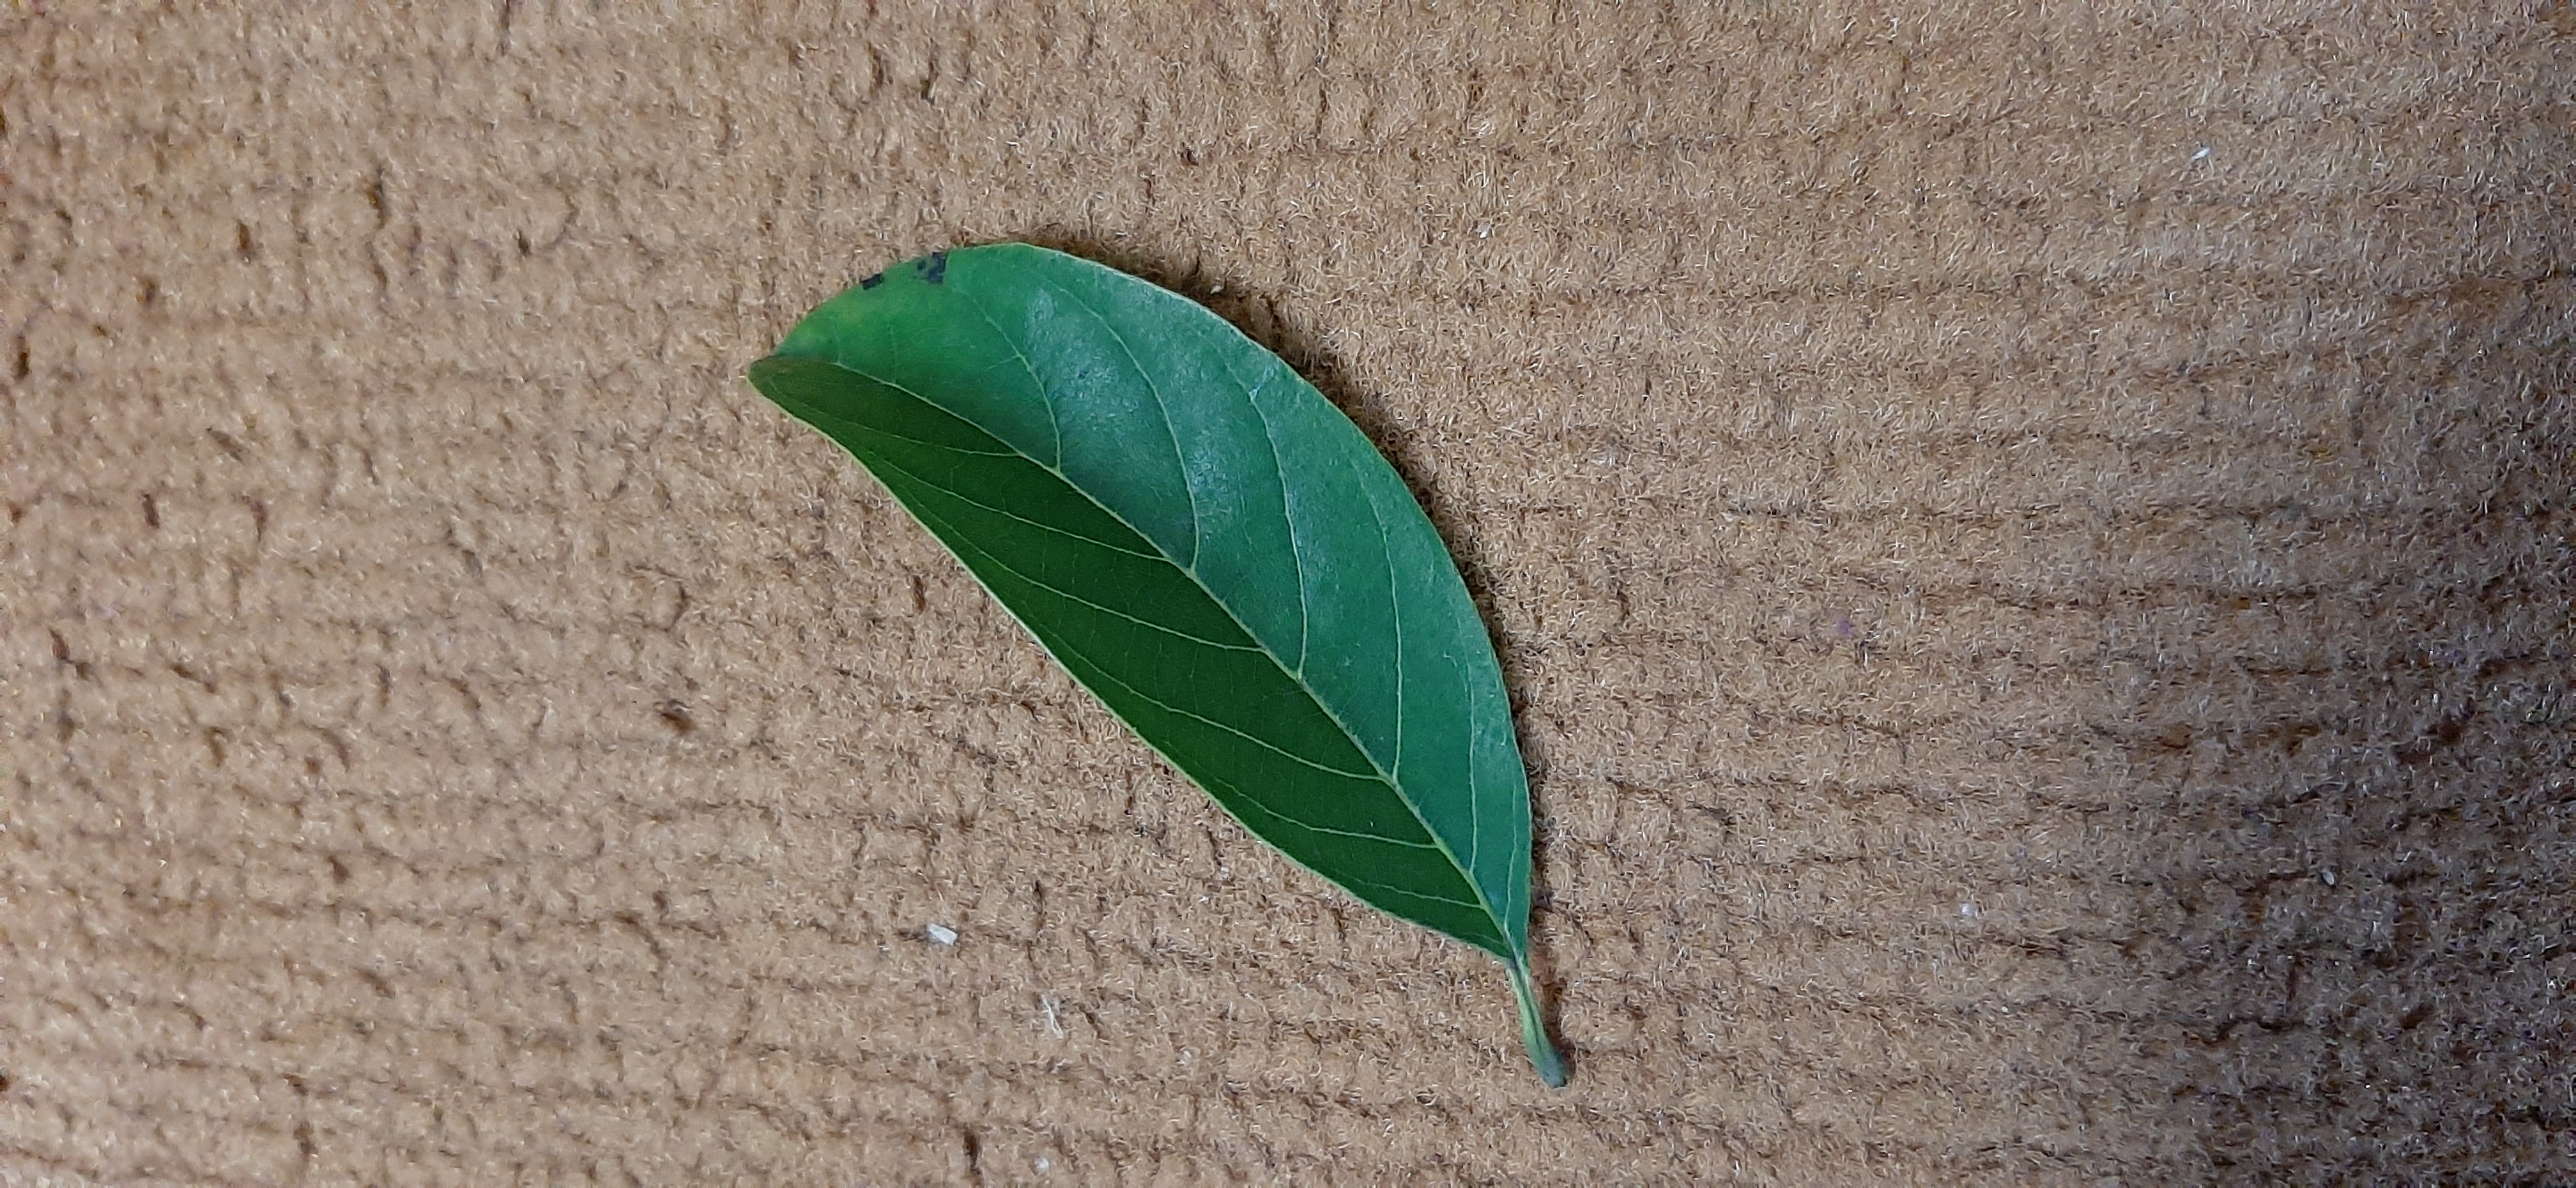
Plant: Seethapala